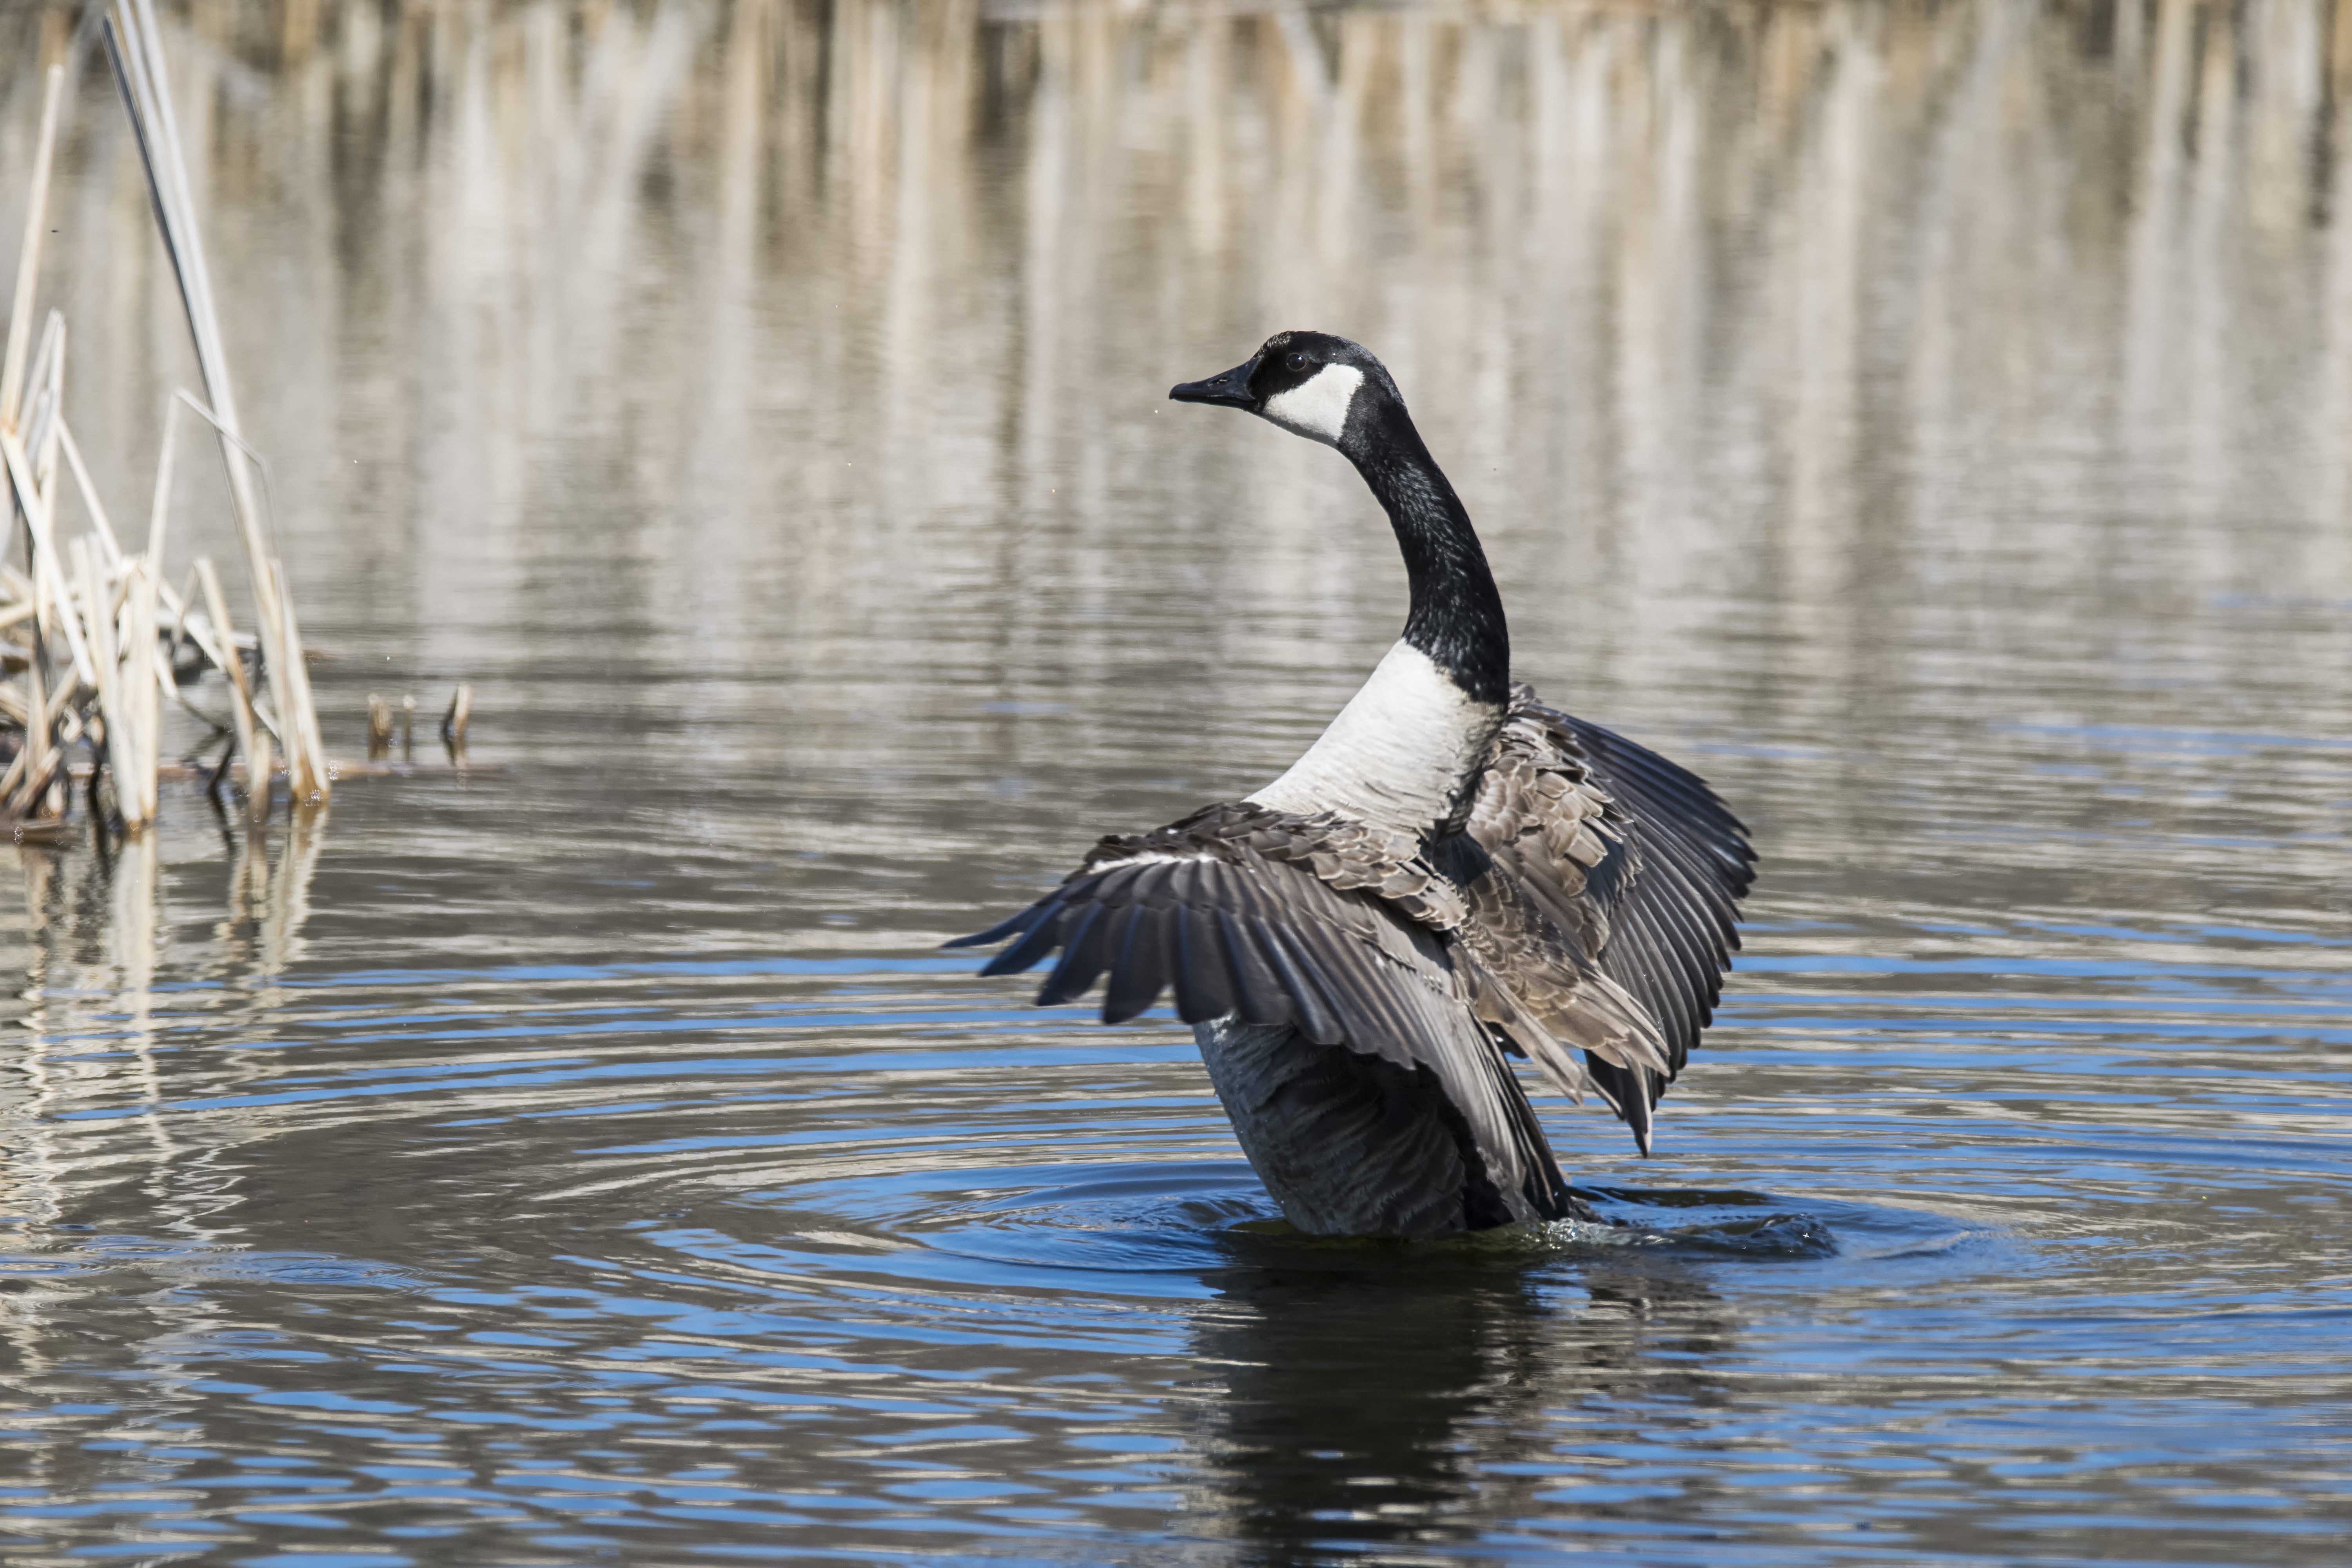
water, nature, bird, wing, wildlife, reflection, beak, fauna, swan, duck, canada, goose, vertebrate, quebec, waterfowl, water bird, du, sherbrooke, oiseau, bernache, ducks geese and swans